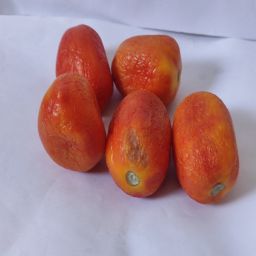
Crop: Tomato
Quality: Old